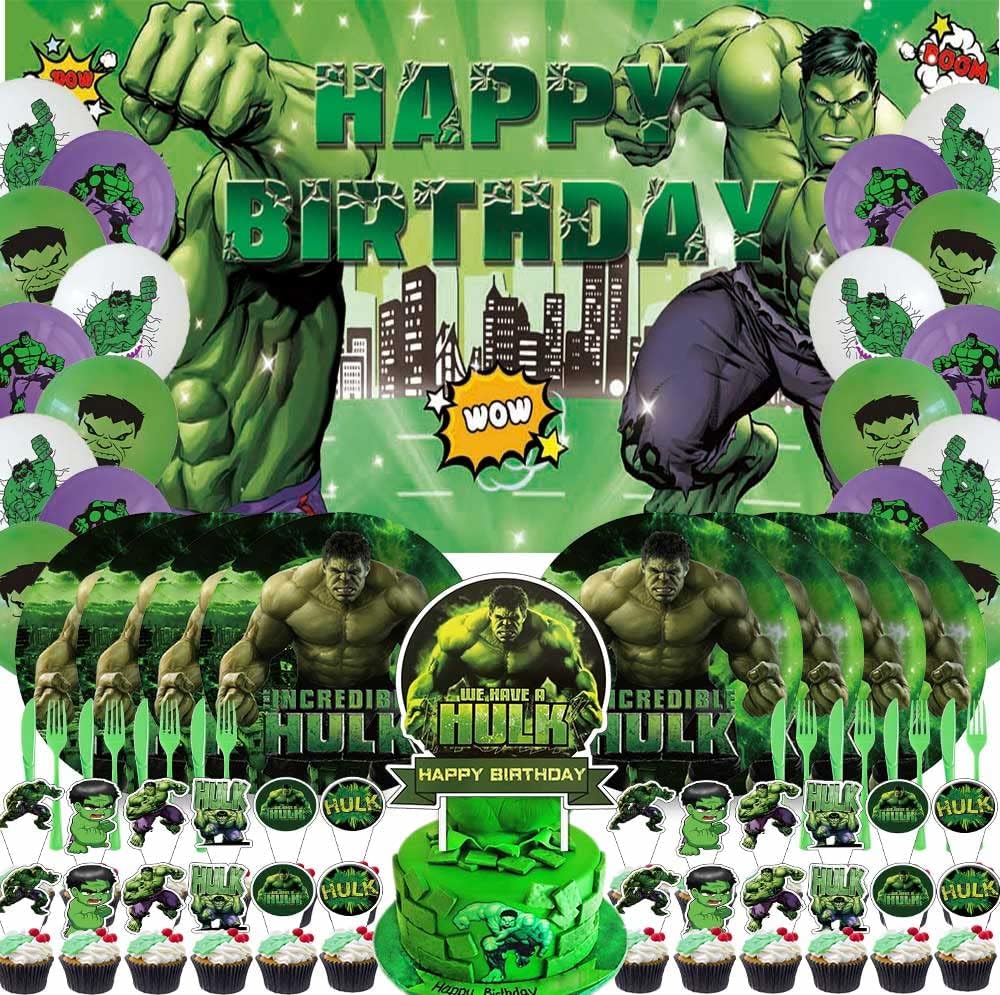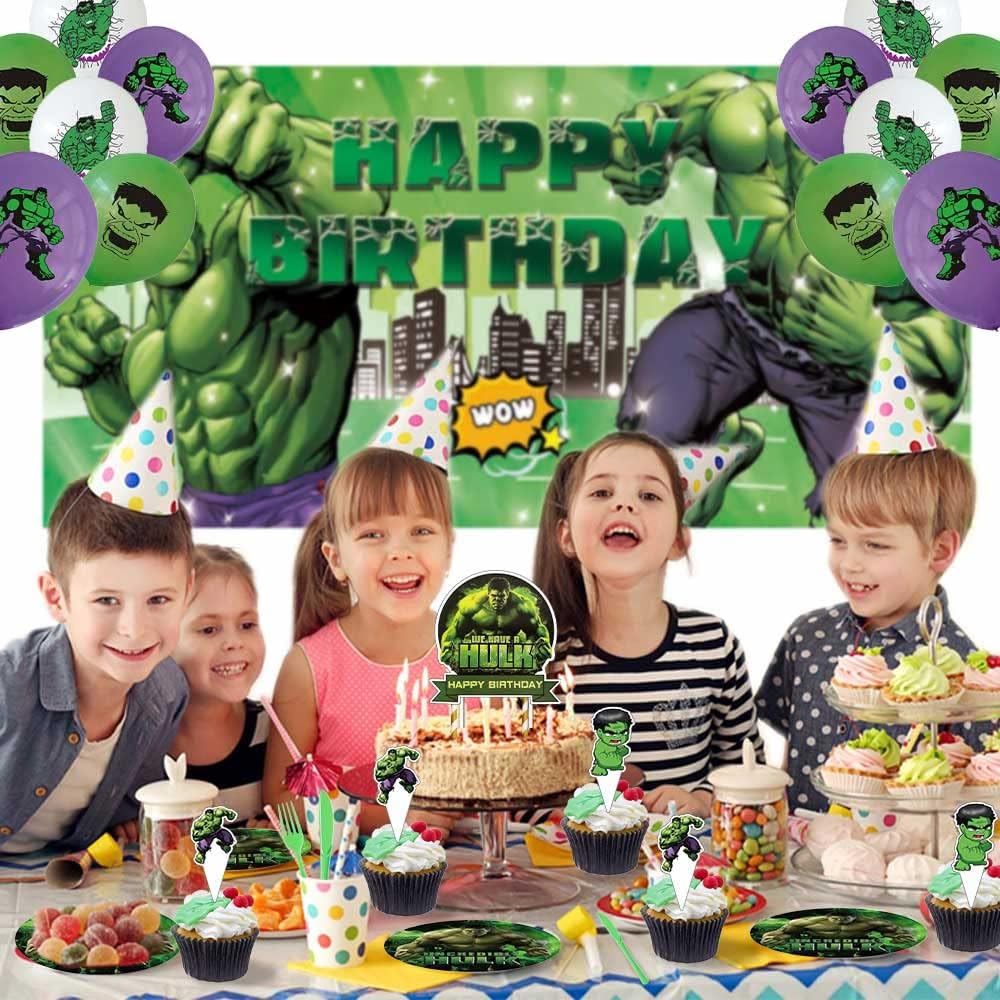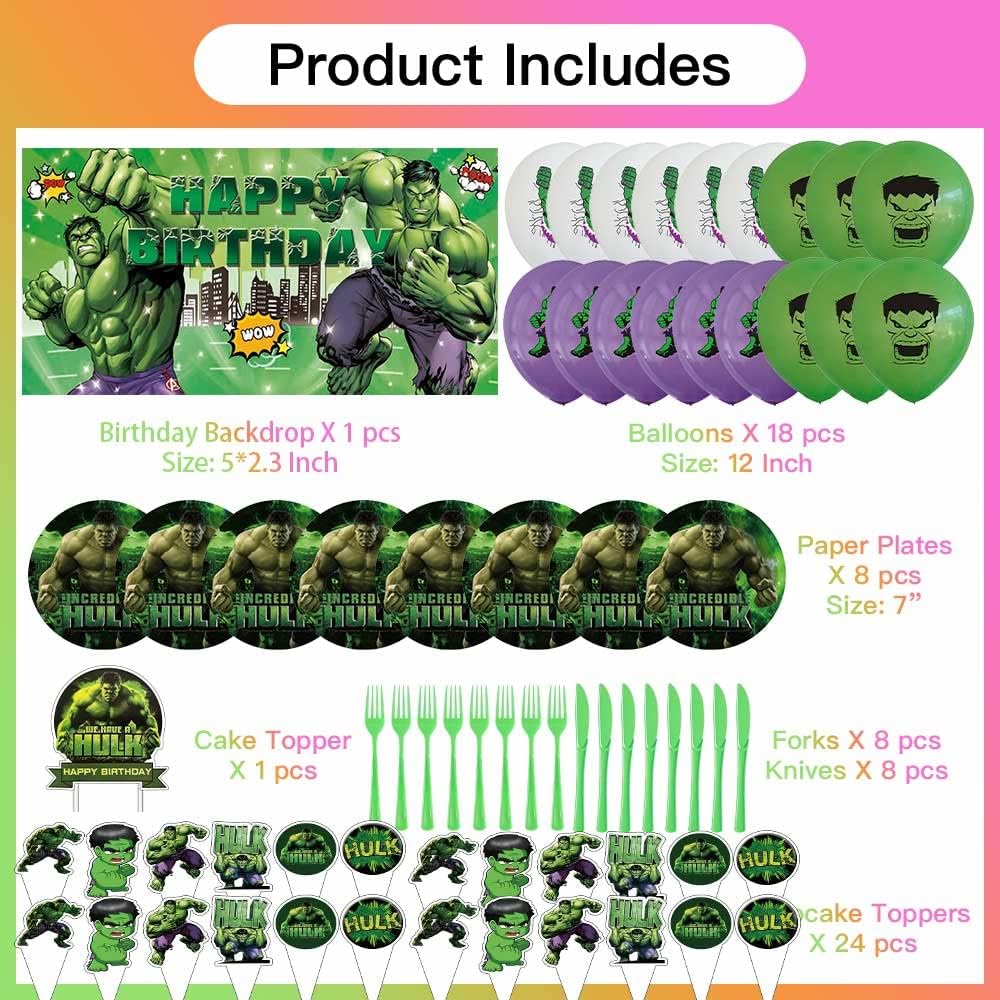
Hulk Cake Topper Party Supplies Plates Decorations Balloons for Boys Banner Backdrop Birthday Decor
Category: Toys & Games
☀【Especially Designed for Hulk Fans】☀ ★ This set is designed by young graphic designers who are also fans. ★ This Hulk theme party suppiles,what we speciallydesigned are tailor-made for you. ☀【Hulk Party Theme】☀ : ★ Unlike the other products in the market, we perfectlyintegrate the thematic elements of Hulk into each product. ★ You would get everything you need for a magical Hulkparty at one time here. ☀【Save Time Kit】☀ : ★ This Hulk birthday party supplies no need to wash. ★ It contains all of your Hulk theme birthday party tablewareneeds and is completely disposable. ★ You can save more time to enjoy this party with your guests. ☀【Real Savings For You】☀ ★ The shiny large banner decor will attract you eyes and make everyone laugh. ★ You will save over 60% compared to buying all 2 Hulk party supplies separate. ☀【Super Value Hulk Package】 : 〓 1PCS X Large Happy Birthday Banner For 5（W）*2.3（H）ft. 〓8 PCS Plastic Forks.〓8 PCS Plastic Knives.  〓 8PCS X Paper plates.〓18PCS X Balloons.〓 1PCS X Cake Topper.〓 24PC X Cupcake Toppers. ☀【100% Satisfaction Customer Service】 : If There Is ANY Fault with The Set Let Us Know and We'll Ship Out Another Or Give You a Full Refund! Order Now with Confidence!
Features: ☀【Unique Hulk Kit】☀ Moms will Love Having Everything Altogether in One Easy,Hassle-Free Package! | ☀【Large Hulk Banner-5（W）*2.4（H）ft】☀ Hang it up as a party backdrop,creating a Hulk atmosphere, super cute and unique. | ☀【High Quanlity Kit】☀ 100% Safe and Non-toxic for Kids and Adults! | ☀【Hulk Element】☀ We carefully controlled the details of the product and printed special Hulk designs on the banner.Not ordinary kit in the market. | ☀【Designed for Fans】☀ If you are a big fan who will throw an inspired party, you can't miss them. Come! Take this good favor for themed party to impress your kids and their friends.